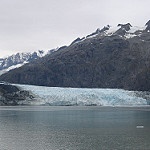
Label: glacier